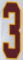
Number: 3